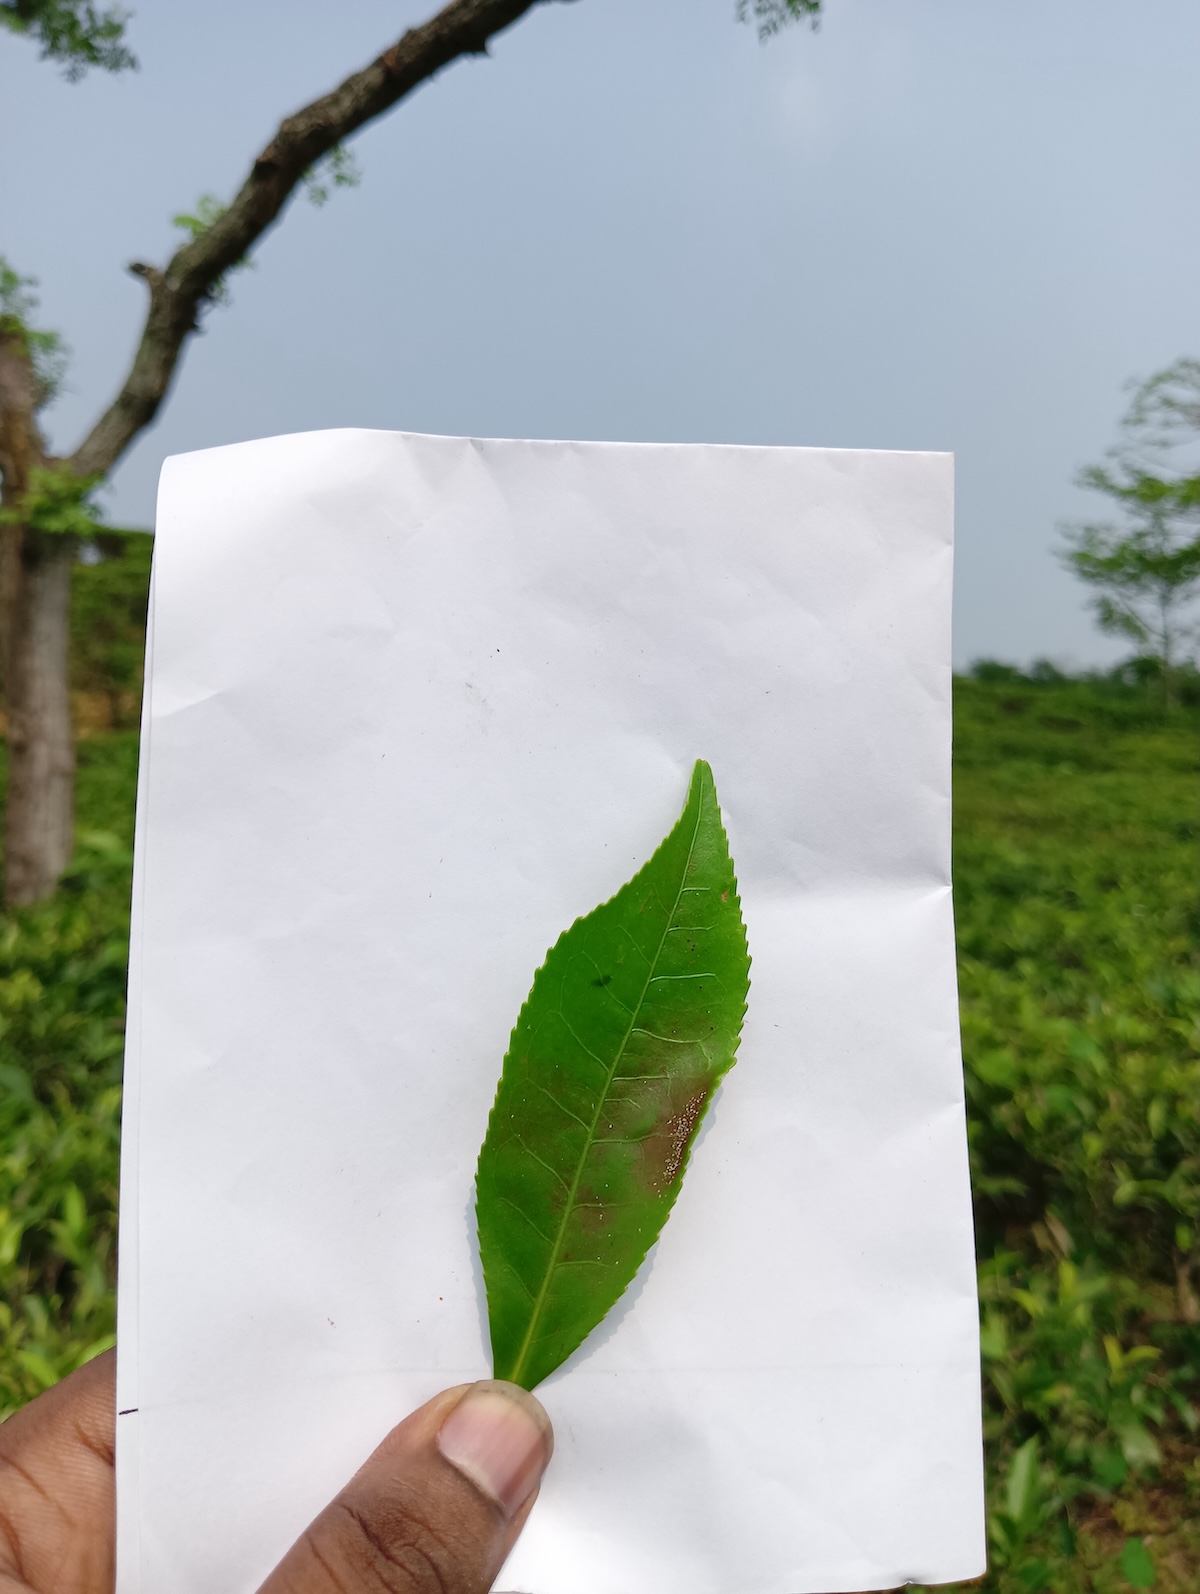
Label: Red spider